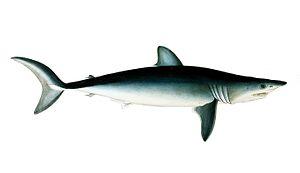
Les Galeomorphi forment un super-ordre de requins, l'autre subdivision étant celle des Squalomorphi.
Le requin mako ou requin-taupe bleu est une espèce de requin de la famille des Lamnidae.
Les requins, squales ou sélachimorphes forment un super-ordre de poissons cartilagineux, possédant cinq à sept fentes branchiales sur les côtés de la tête et les nageoires pectorales qui ne sont pas fusionnées à la tête.